Philosophy of mathematics

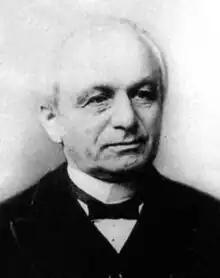
Leopold Kronecker

Finitism is an extreme form of constructivism, according to which a mathematical object does not exist unless it can be constructed from natural numbers in a finite number of steps. In her book "Philosophy of Set Theory", Mary Tiles characterized those who allow countably infinite objects as classical finitists, and those who deny even countably infinite objects as strict finitists.